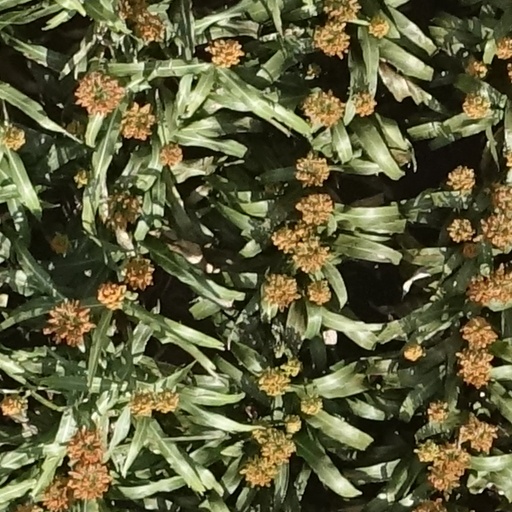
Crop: sorghum